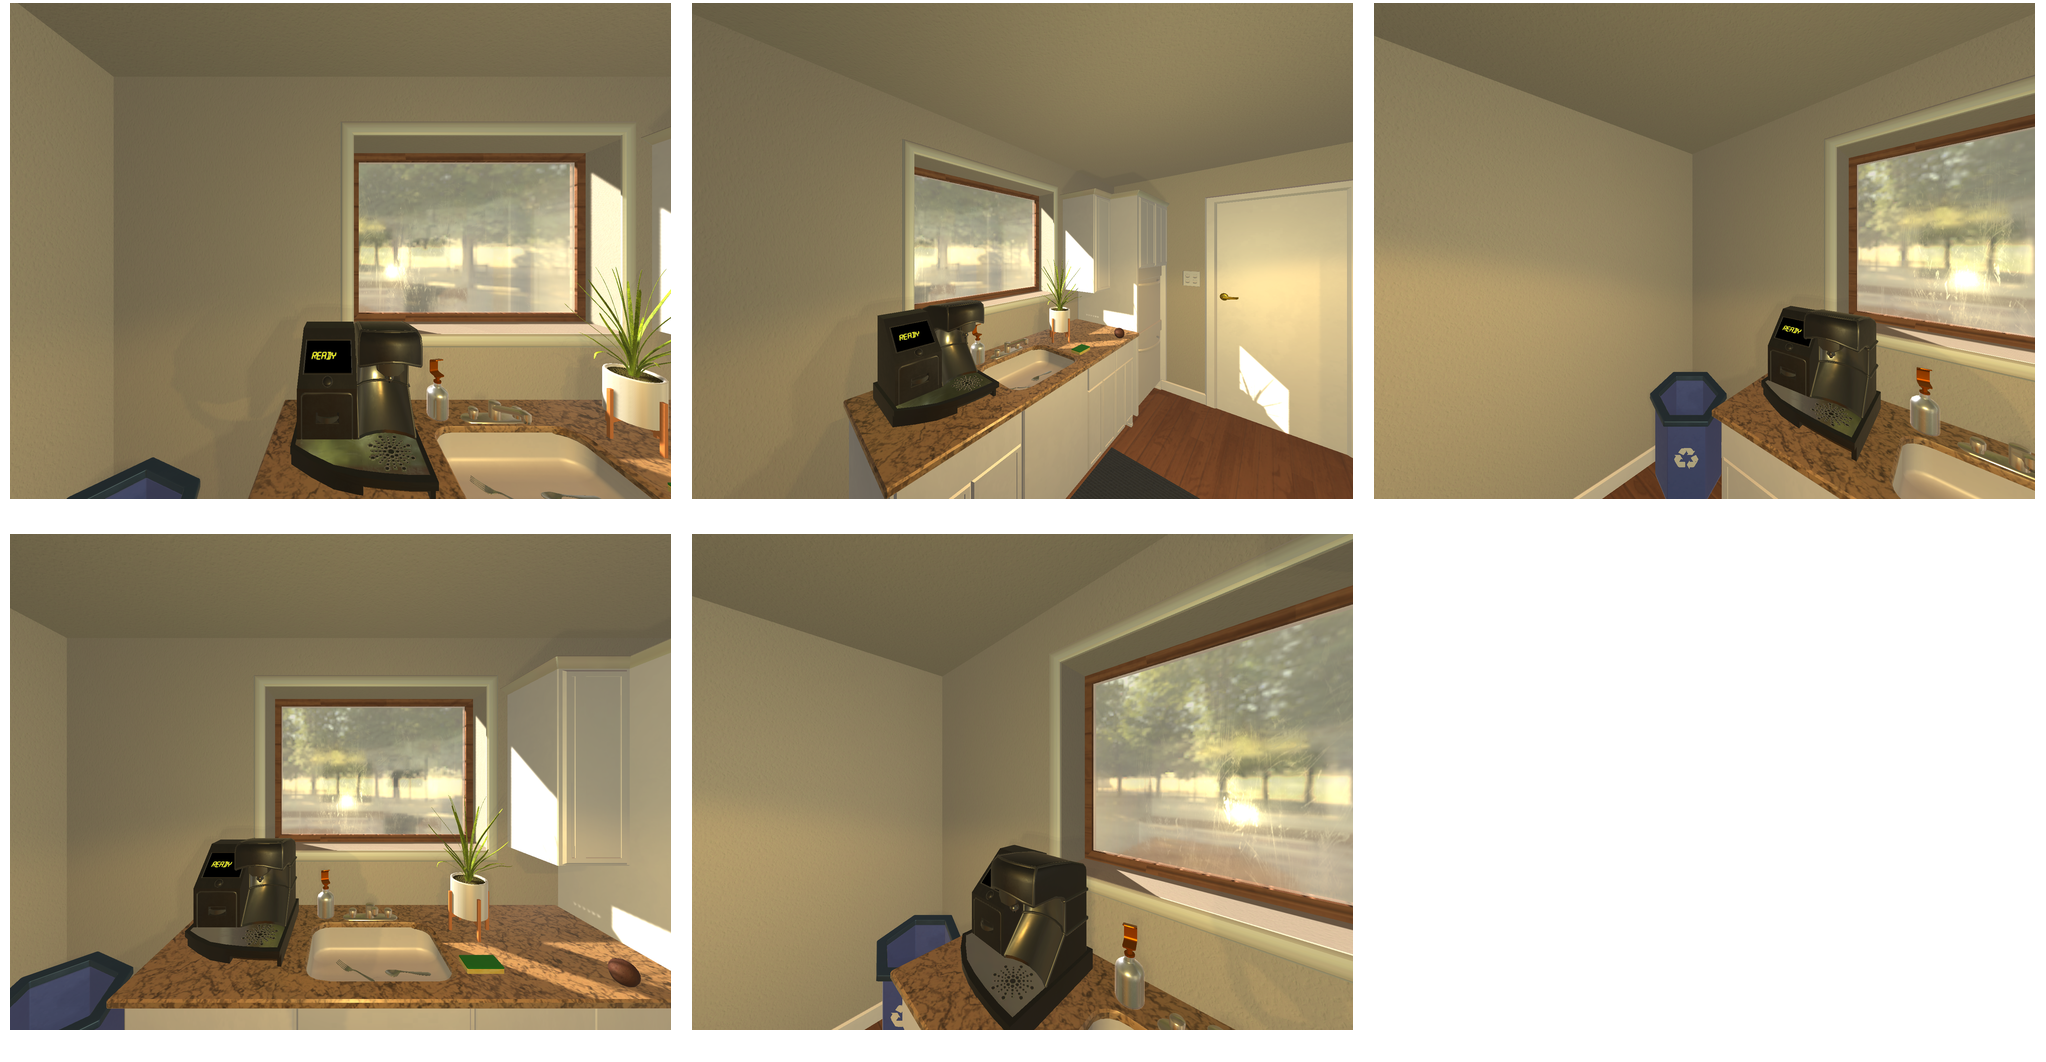Task instruction: Turn on the coffee machine.
Answer: {"task_instruction": "Turn on the coffee machine.", "nodes": ["coffee machine button / coffee machine switch", "coffee machine"], "edges": [{"functional_relationship": "activate", "object1": "coffee machine button / coffee machine switch", "object2": "coffee machine", "spatial_relations": ["higher_than", "close"], "is_touching": true}], "action_type": "press", "function_type": "device_control"}